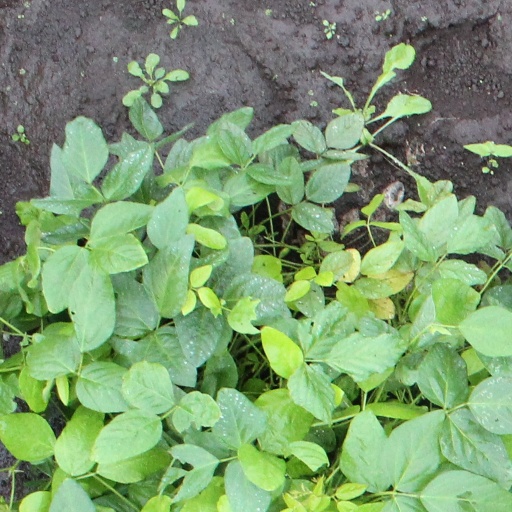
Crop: soybean